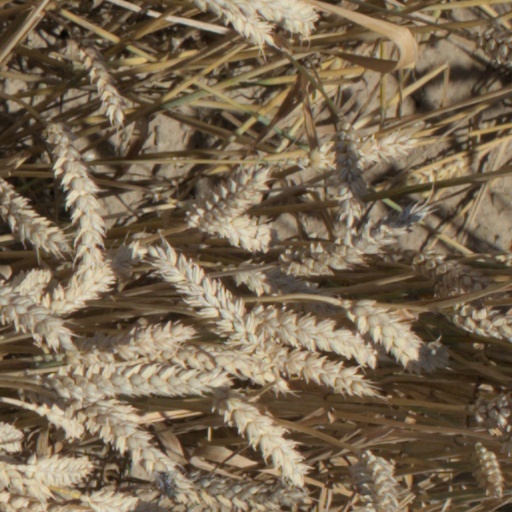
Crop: wheat